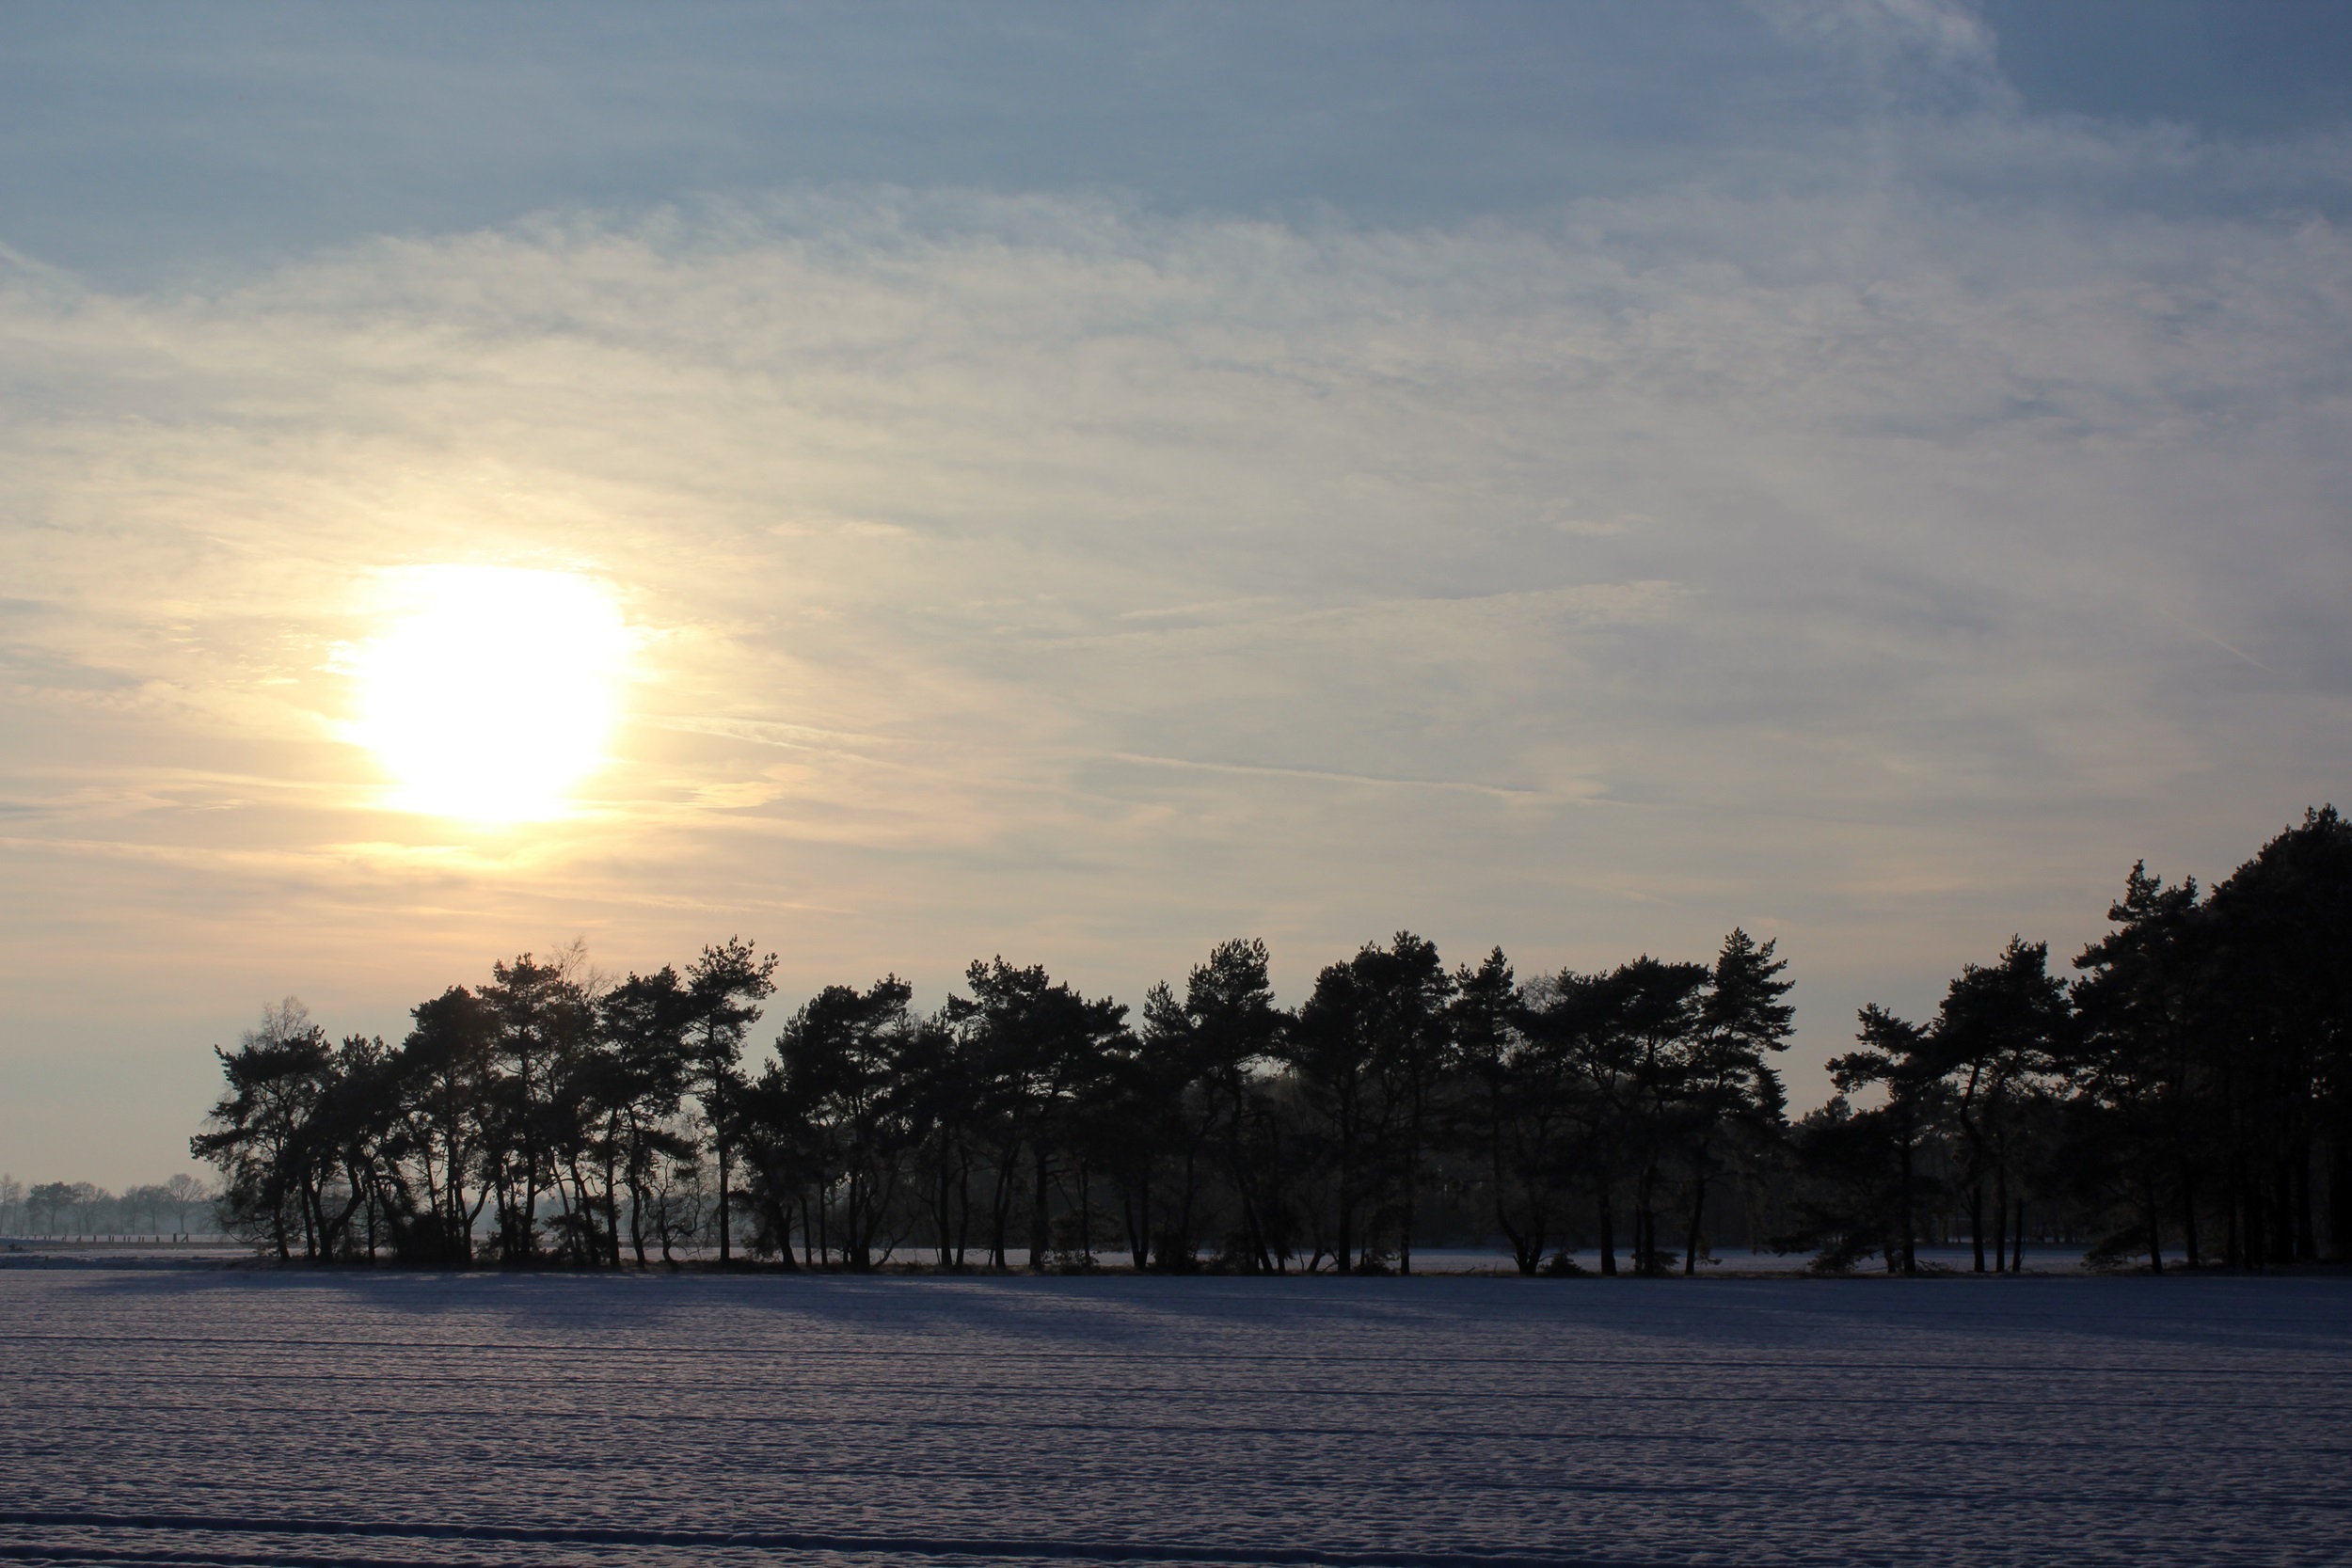
beach, landscape, sea, coast, tree, nature, ocean, horizon, snow, cold, winter, cloud, sky, sun, sunrise, sunset, white, sunlight, morning, lake, frost, dawn, dusk, ice, evening, reflection, bay, snowy, frozen, icy, germany, winter dream, wintry, winter magic, fairytale, evening sky, back light, winter mood, artfully, snowed in, snow magic, winter's day